Linlithgow

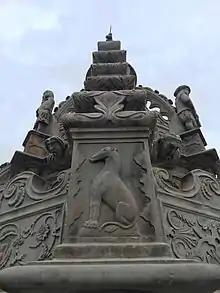
Cross Well, Linlithgow

Many historic buildings line the High Street that follows the original route from the East (High and Low Ports) and West (Ports) Gates. On the south side, ground levels rise and several historic wynds and closes, as found in Edinburgh, still exist. The most prominent historical space is the Kirkgate, a processional route to the palace from the High Street. This contains the Cross Well of 1807 (redesigned by James Haldane) which is said to be replica of its 1628 predecessor.